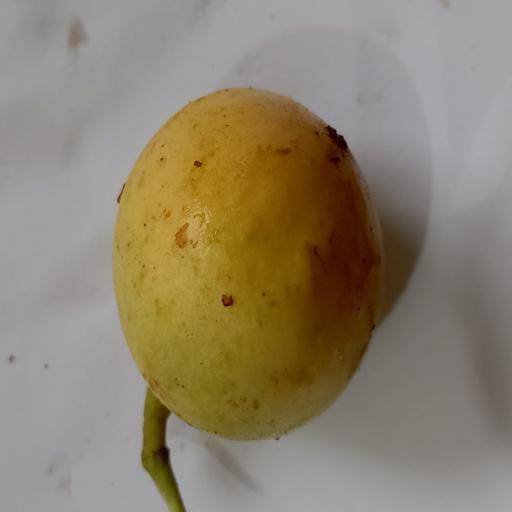
Crop type: Burmese Grape